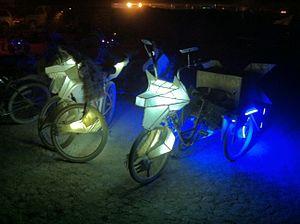
Burning Man est une grande rencontre, qui se tient chaque année dans le désert de Black Rock au Nevada pendant neuf jours. Elle a lieu la dernière semaine d'août, le premier lundi de septembre étant férié aux États-Unis. Souvent considéré comme étant un festival, son organisation et sa communauté insistent sur le fait que Burning Man n'est pas un festival, mais plutôt le rassemblement d'une communauté, dans une ville temporaire, ou encore un mouvement culturel global, basé sur dix principes.